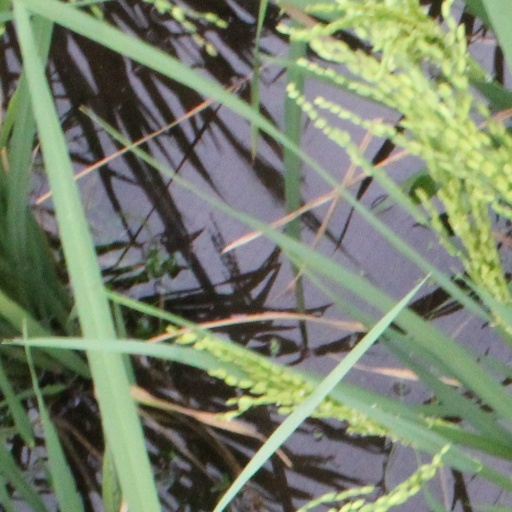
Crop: rice